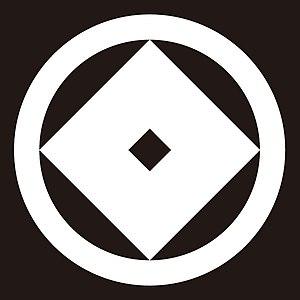
Le domaine de Muramatsu est un fief féodal japonais de l'époque d'Edo situé dans la province d'Echigo. Il était dirigé à partir du jin'ya de Muramatsu dans l'actuelle ville de Gosen par le clan Hori durant la totalité de son histoire.
Le domaine d'Iiyama est un fief féodal japonais de l'époque d'Edo situé dans la province de Shinano. Il était dirigé à partir du château d'Iiyama dans l'actuelle ville d'Iiyama.
Le domaine de Shiiya est un fief féodal japonais de l'époque d'Edo situé dans la province d'Echigo. Il était dirigé à partir du jin'ya de Shiiya dans l'actuelle ville de Kashiwazaki par le clan Hori durant la totalité de son histoire.